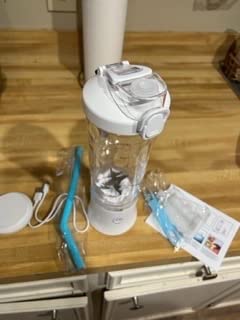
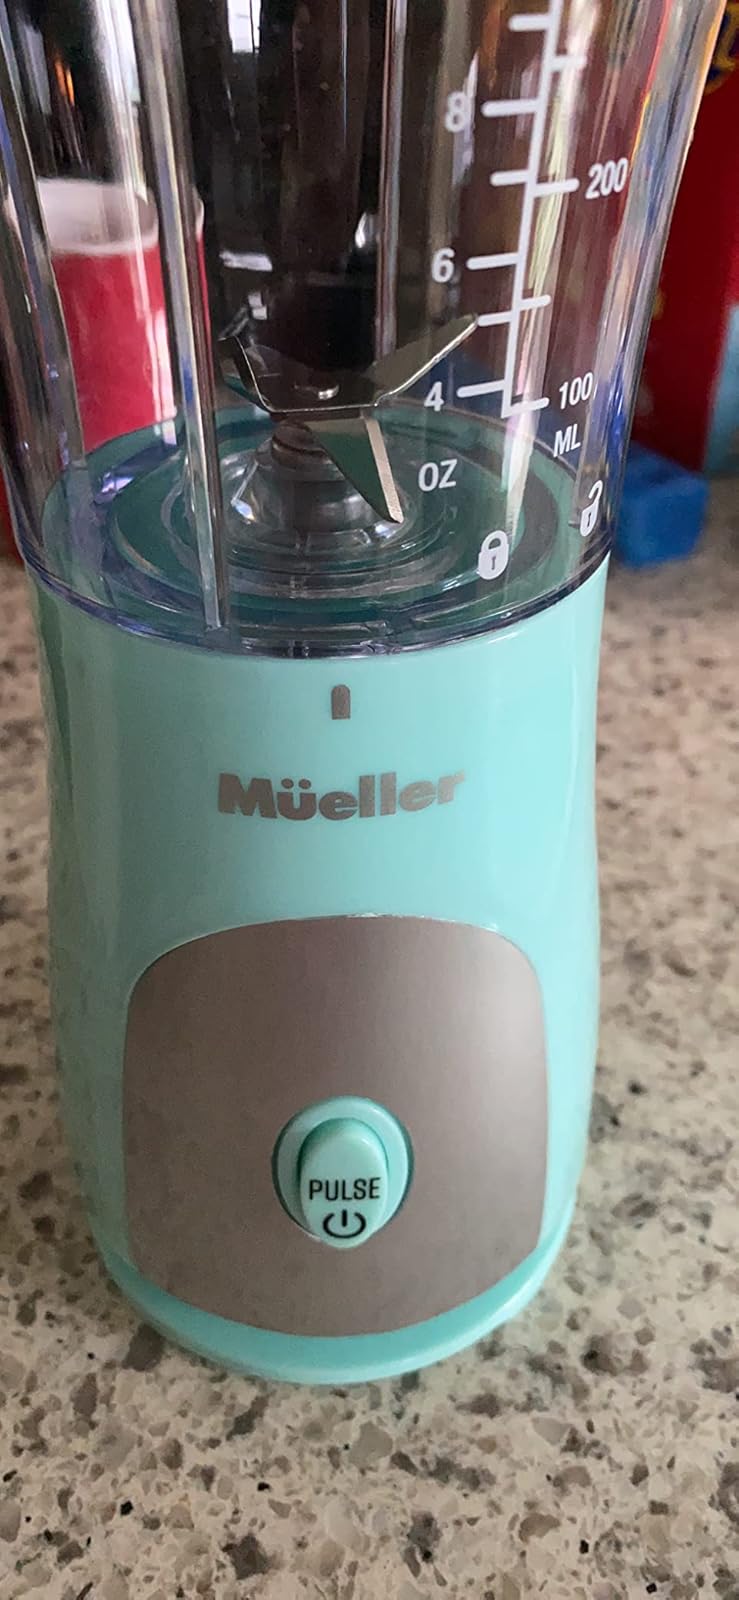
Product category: items_blender
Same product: no